Phillips-Sprague Mine

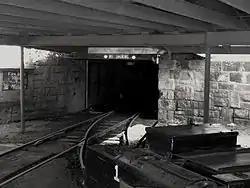
Beckley Exhibition Mine Portal

Phillips-Sprague Mine, also known as the Beckley Exhibition Coal Mine, is a historic coal mine located at New River Park in Beckley, Raleigh County, West Virginia.